Karighatta Road

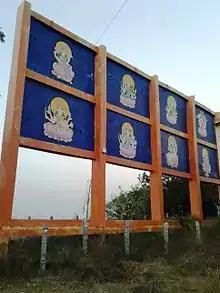
On top of Karighatta Hill

The Karighatta Road is also called Srirangapatna-Bannur Road. In Bannur, this road is called S.R.P.Road. The entire stretch of the road goes by the northern side of the Cauvery River.